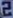
Number: 2